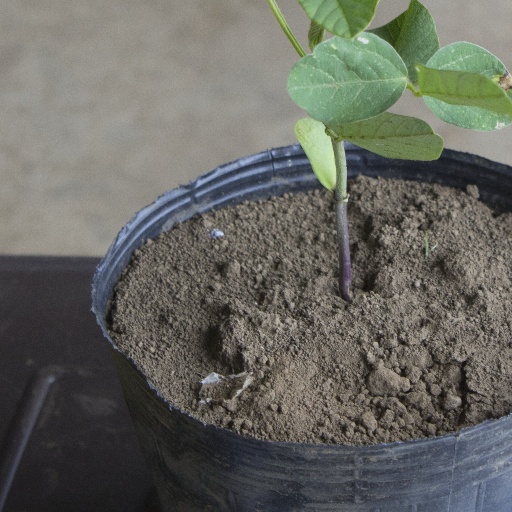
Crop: soybean